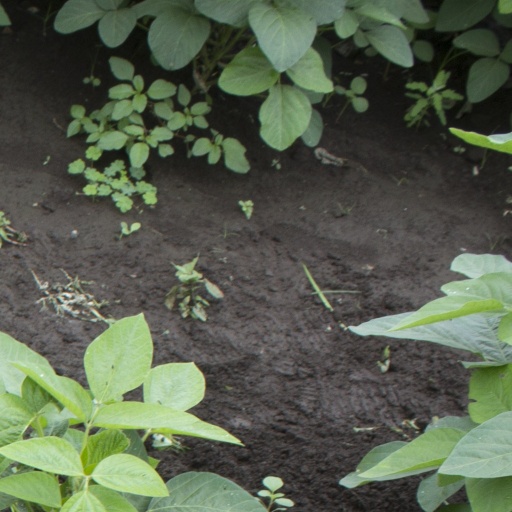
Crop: soybean